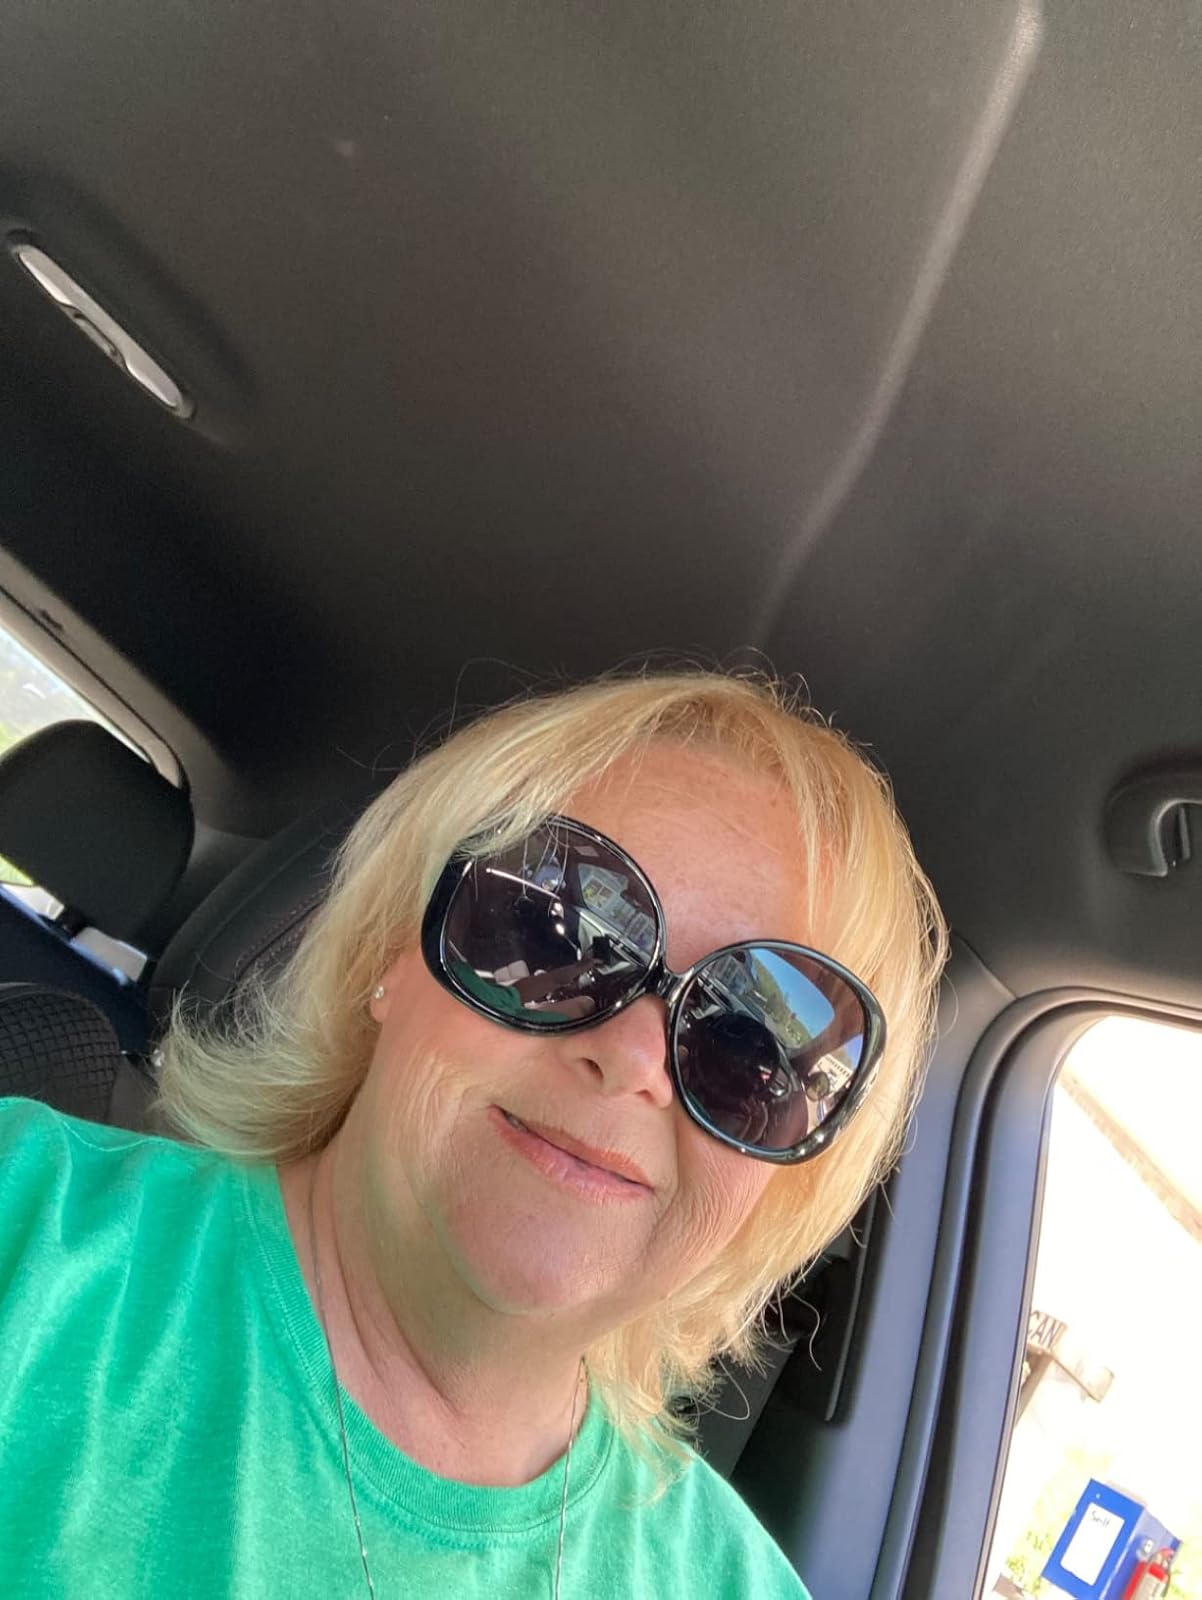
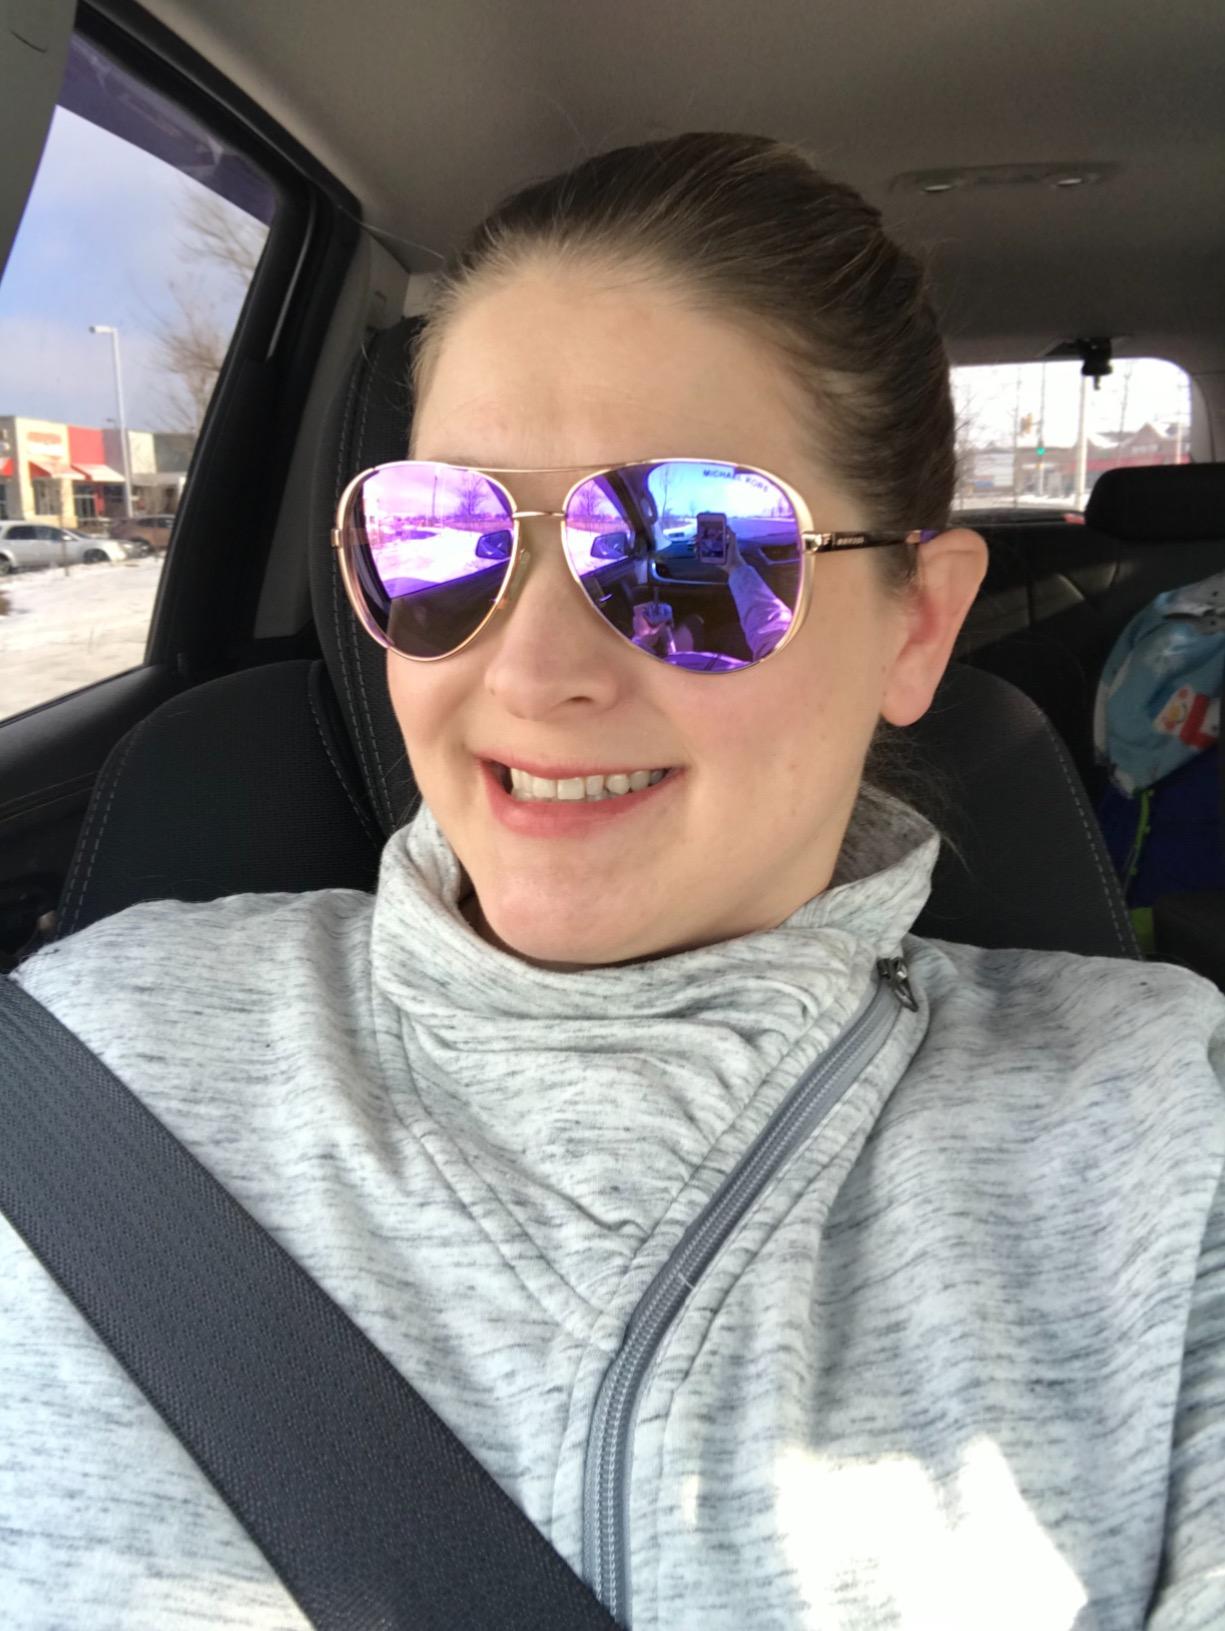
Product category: accessories_sunglasses
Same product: no